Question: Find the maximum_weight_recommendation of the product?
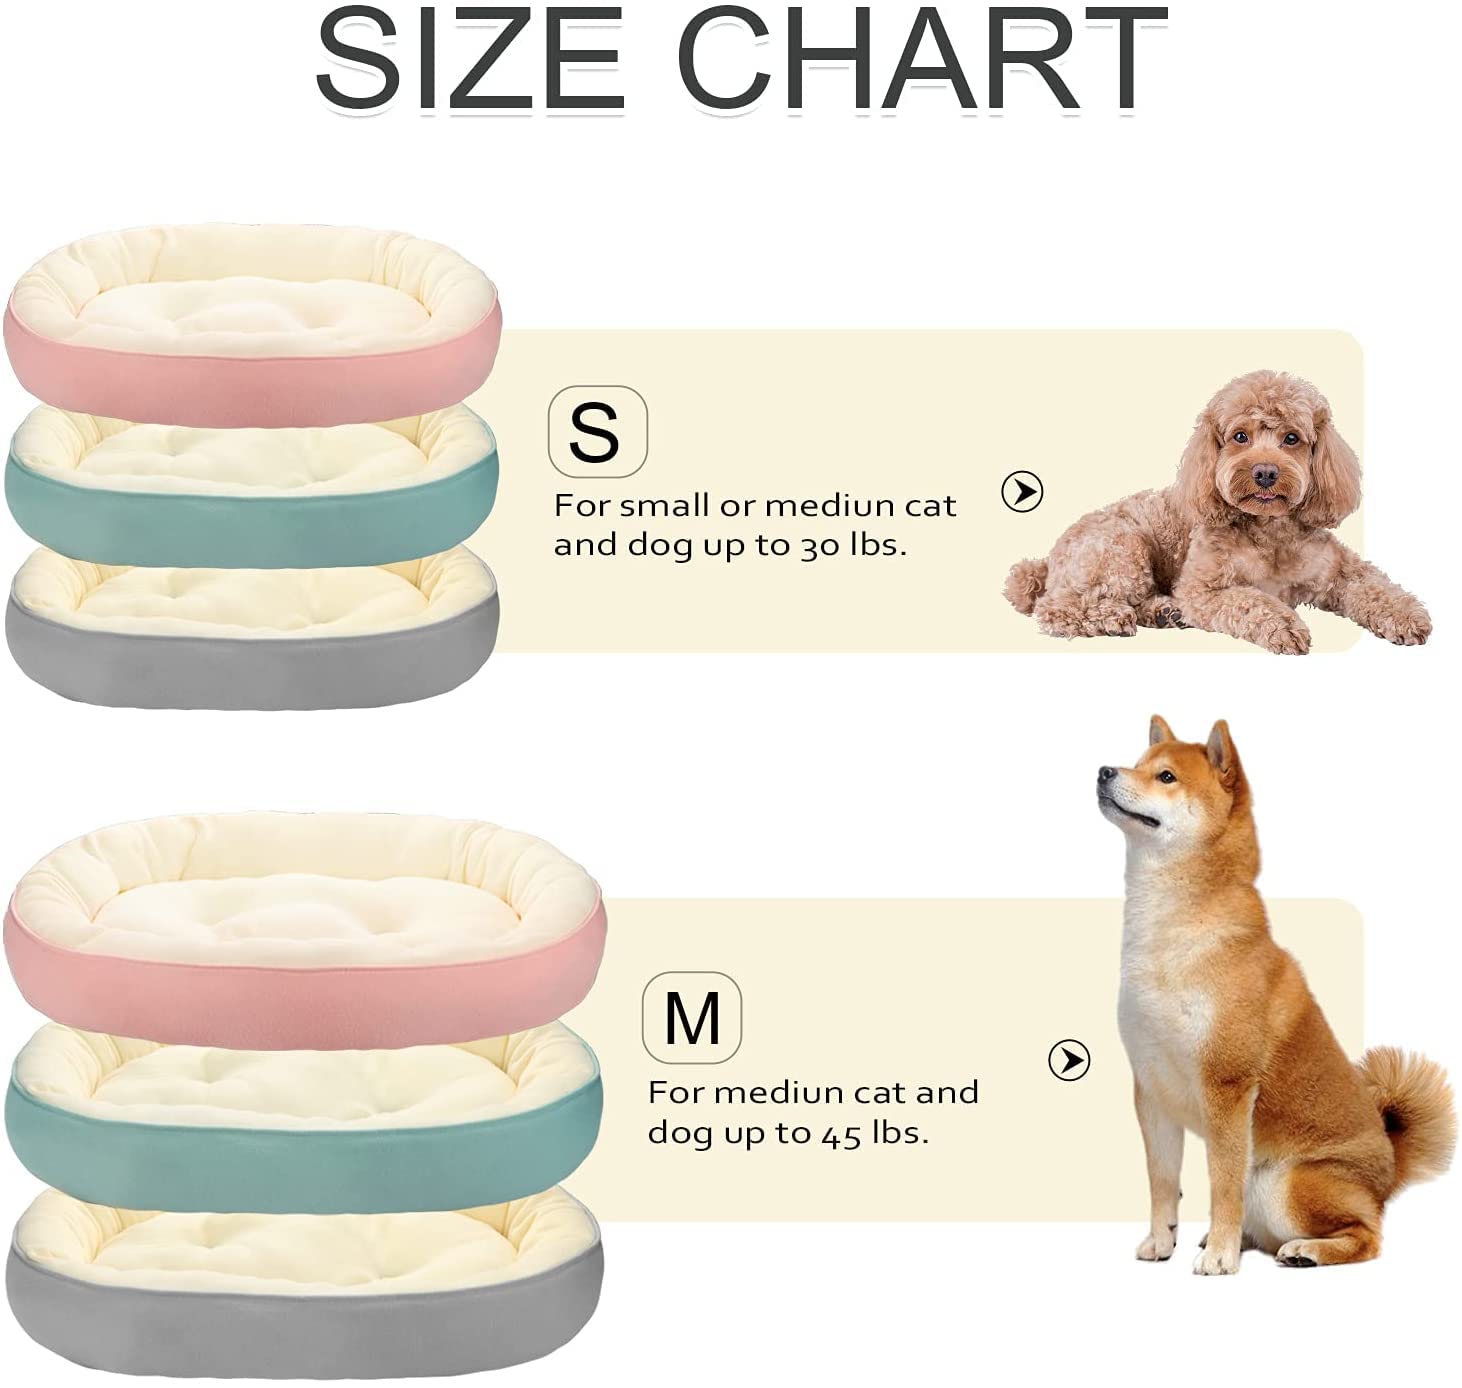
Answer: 45 pound